Acadian culture

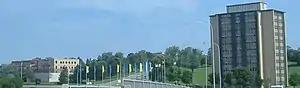
Université de Moncton.

Most Acadians adhere to Catholicism. The interpretation of Christianity in Acadia incorporates beliefs in the supernatural, particularly spirits and witchcraft, although these practices are on the decline. The Archdiocese of St. John encompasses the entirety of Newfoundland and Labrador, the Archdiocese of Moncton includes the entirety of New Brunswick, and the Archdiocese of Halifax encompasses both Nova Scotia and Prince Edward Island.